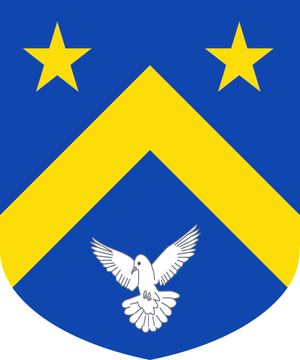
shield of de Gautier de Senez
La famille de Gautier est une famille noble de Provence.